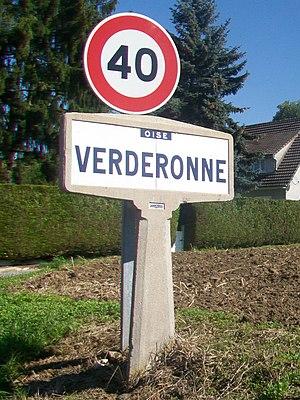
Plaque Michelin de 1934 à l'entrée du village depuis Angicourt, rue du Plantin.
Verderonne est une commune française située dans le département de l'Oise, en région Hauts-de-France.